Passage of Humaitá

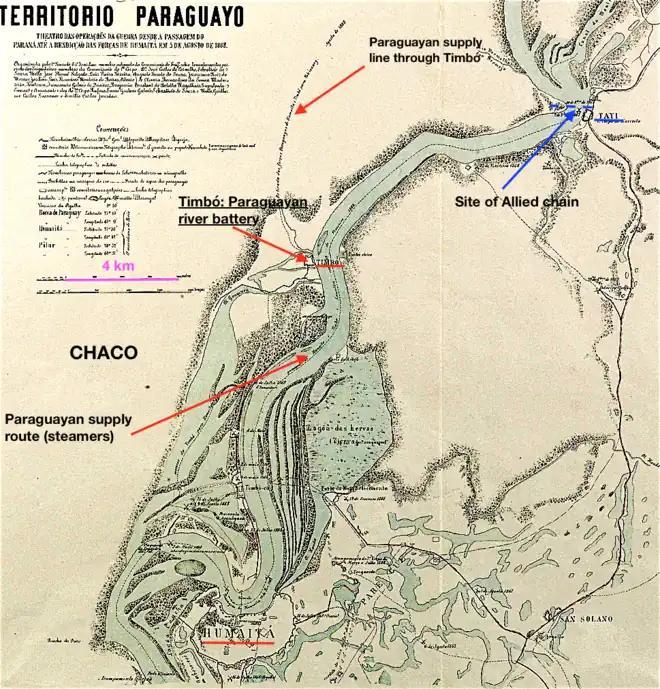
The scene north of Humaitá in late 1867. The Allies blocked the river at Tayí, but Paraguay made a road through the Chaco to Timbó. From there, two paddle-steamers resupplied the fortress.

Even before the passage of Curupayty was accomplished López started to build a road through the Chaco to supply Humaitá. It ended at Timbó, the nearest place on the opposite bank where a landing could be achieved. Despite the appalling nature of the terrain the road ran for 54 miles. The greater part of it went through deep mud; the Bermejo River had to be crossed, and five other deep streams.